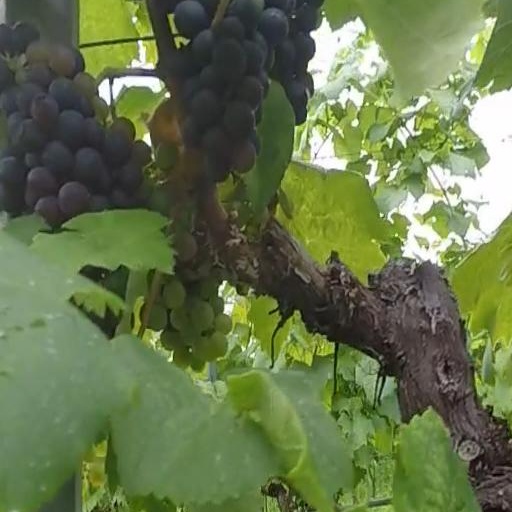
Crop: grape